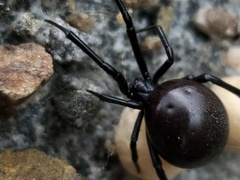
Species: Lactrodectus_hesperus